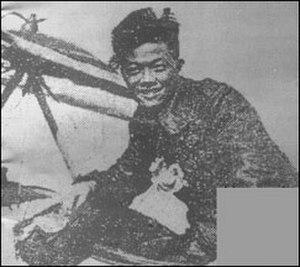
An Chang-nam est un militant indépendantiste de la Corée qui fut le premier aviateur coréen. Il est mort dans un crash à 29 ans.